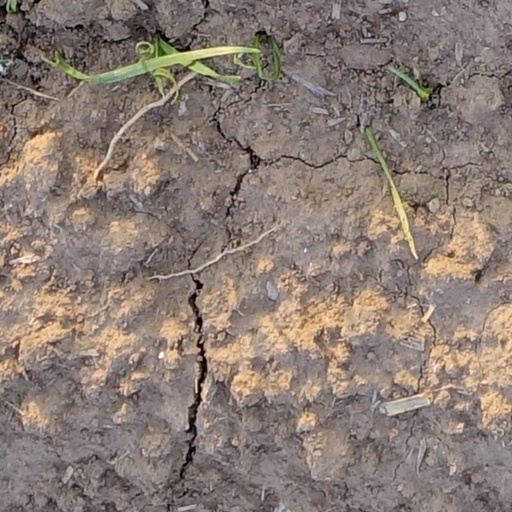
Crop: wheat